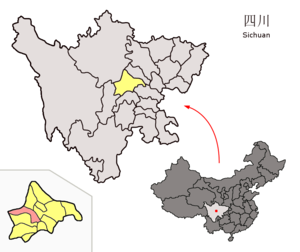
Chongzhou est une ville de la province du Sichuan en Chine. C'est une ville-district placée sous la juridiction administrative de la ville sous-provinciale de Chengdu.